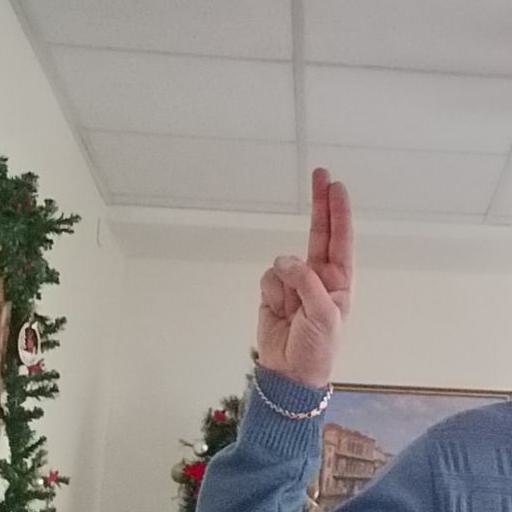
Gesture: two_up